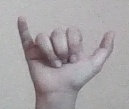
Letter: ya